Gosport Aircraft Company

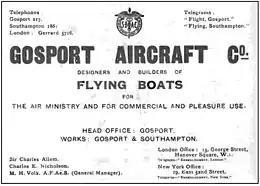
Advertisement, January 1919

With the death of Porte in October 1919 none of the flying boats proposed were built, and by the middle of 1920 the company had closed.